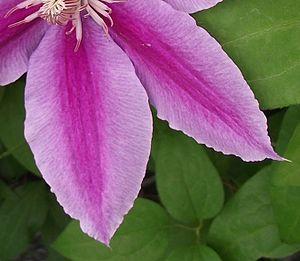
Sépale de 'Docteur Ruppel'
La clématite 'Docteur Ruppel' est un cultivar de clématite obtenu par le Docteur Ruppel en 1975. Ce cultivar de clématite a été introduit en Europe en 1975 par Jim Fisk qui la reçut directement du Docteur Ruppel de ses pépinières situées en Argentine. Elle apparait pour la première fois au catalogue de Jim Fisk en 1977.